The Other Widow

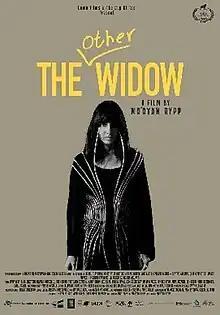
Theatrical release poster

The Other Widow (Hebrew: הפילגש) is a 2022 Israeli-French drama film directed by Maayan Rypp (in her directorial debut) and written by Rypp & Anat Gafni. Starring Dana Ivgy and Ania Bukstein. It is about a woman whose lover dies and who seeks to reclaim her right to mourn even though her lover's family and wife are still there.